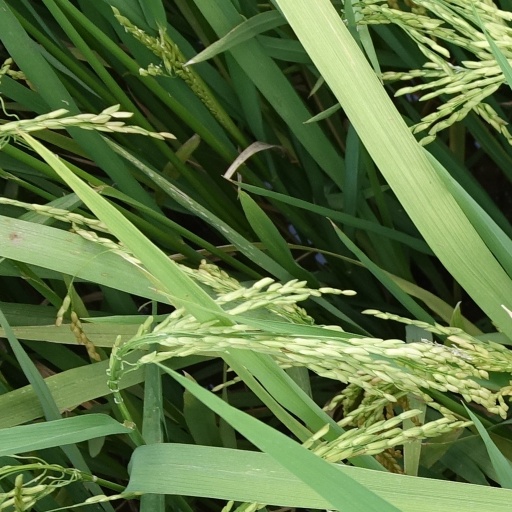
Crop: rice